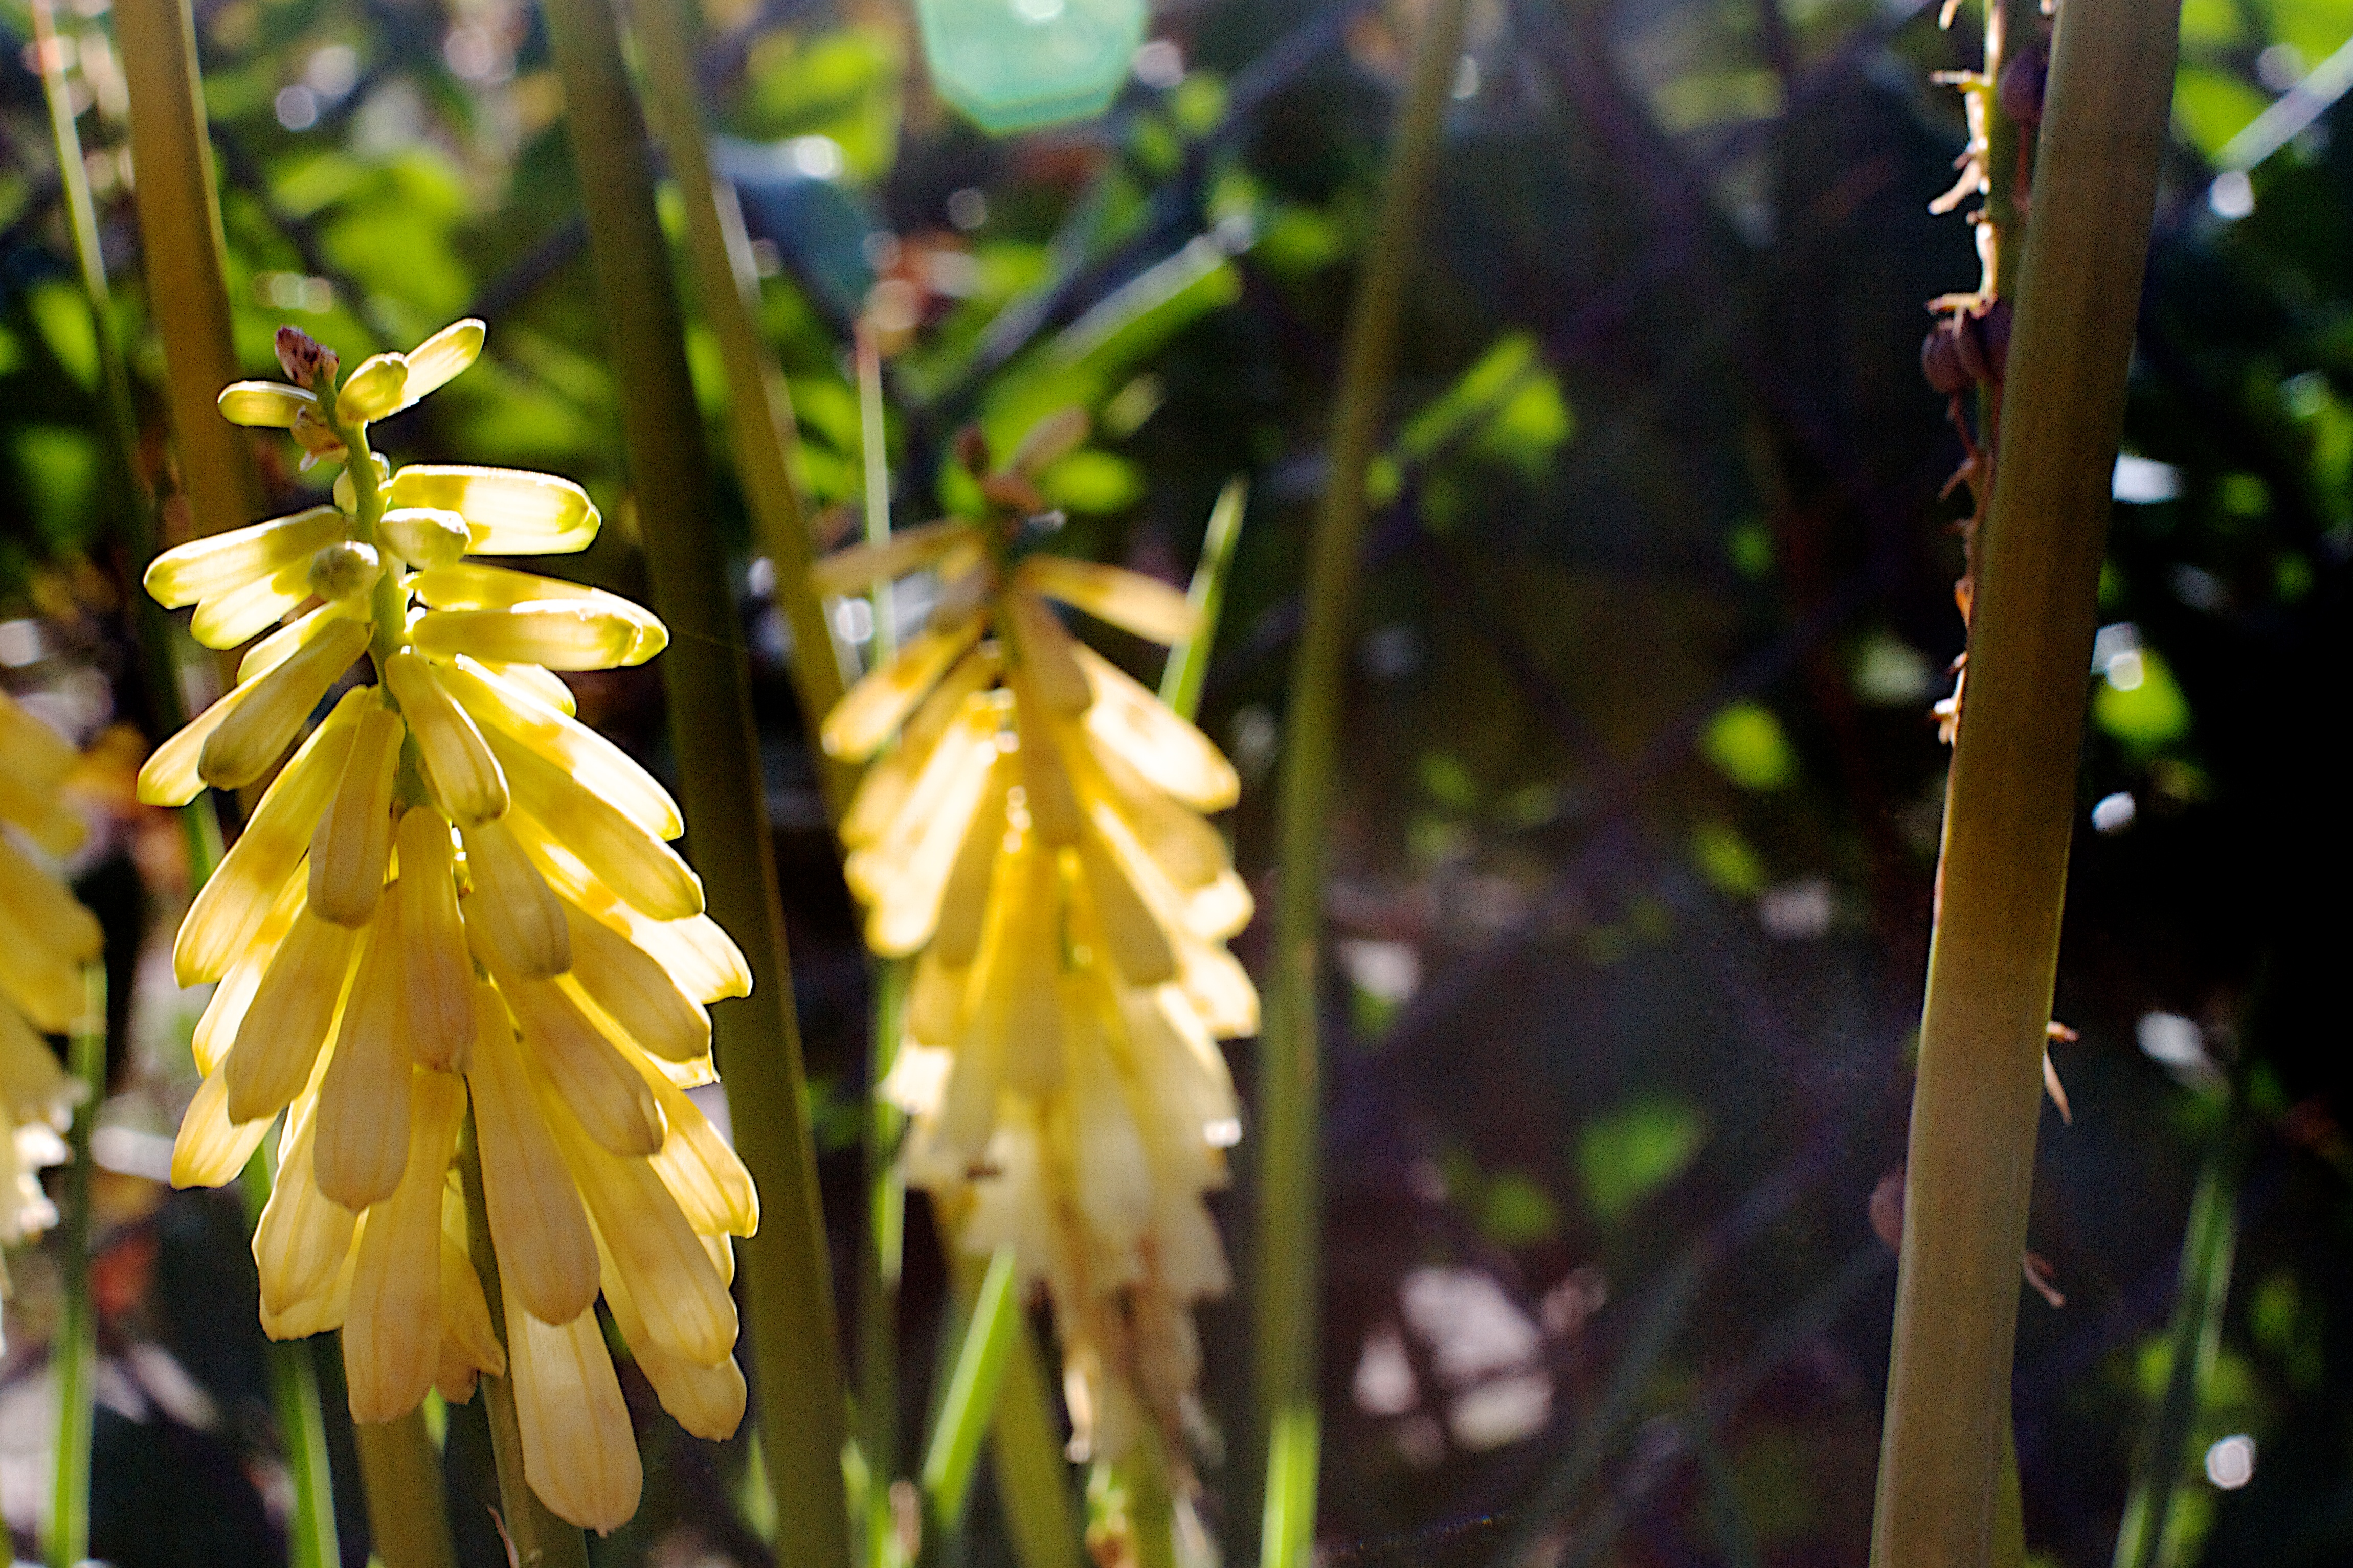
nature, branch, plant, sunlight, leaf, flower, green, botany, yellow, flora, macro photography, flowering plant, plant stem, land plant